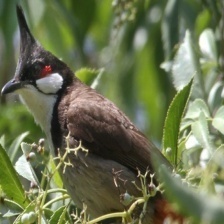
Species: RED WISKERED BULBUL
Scientific name: PYCNONOTUS JOCOSUS